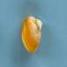
Maize quality: Good